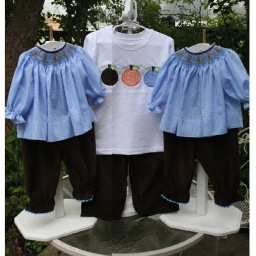
smocked bishop tops in blue gingham and brown corduroy pants. Machine embroidery applique on boy's shirt.